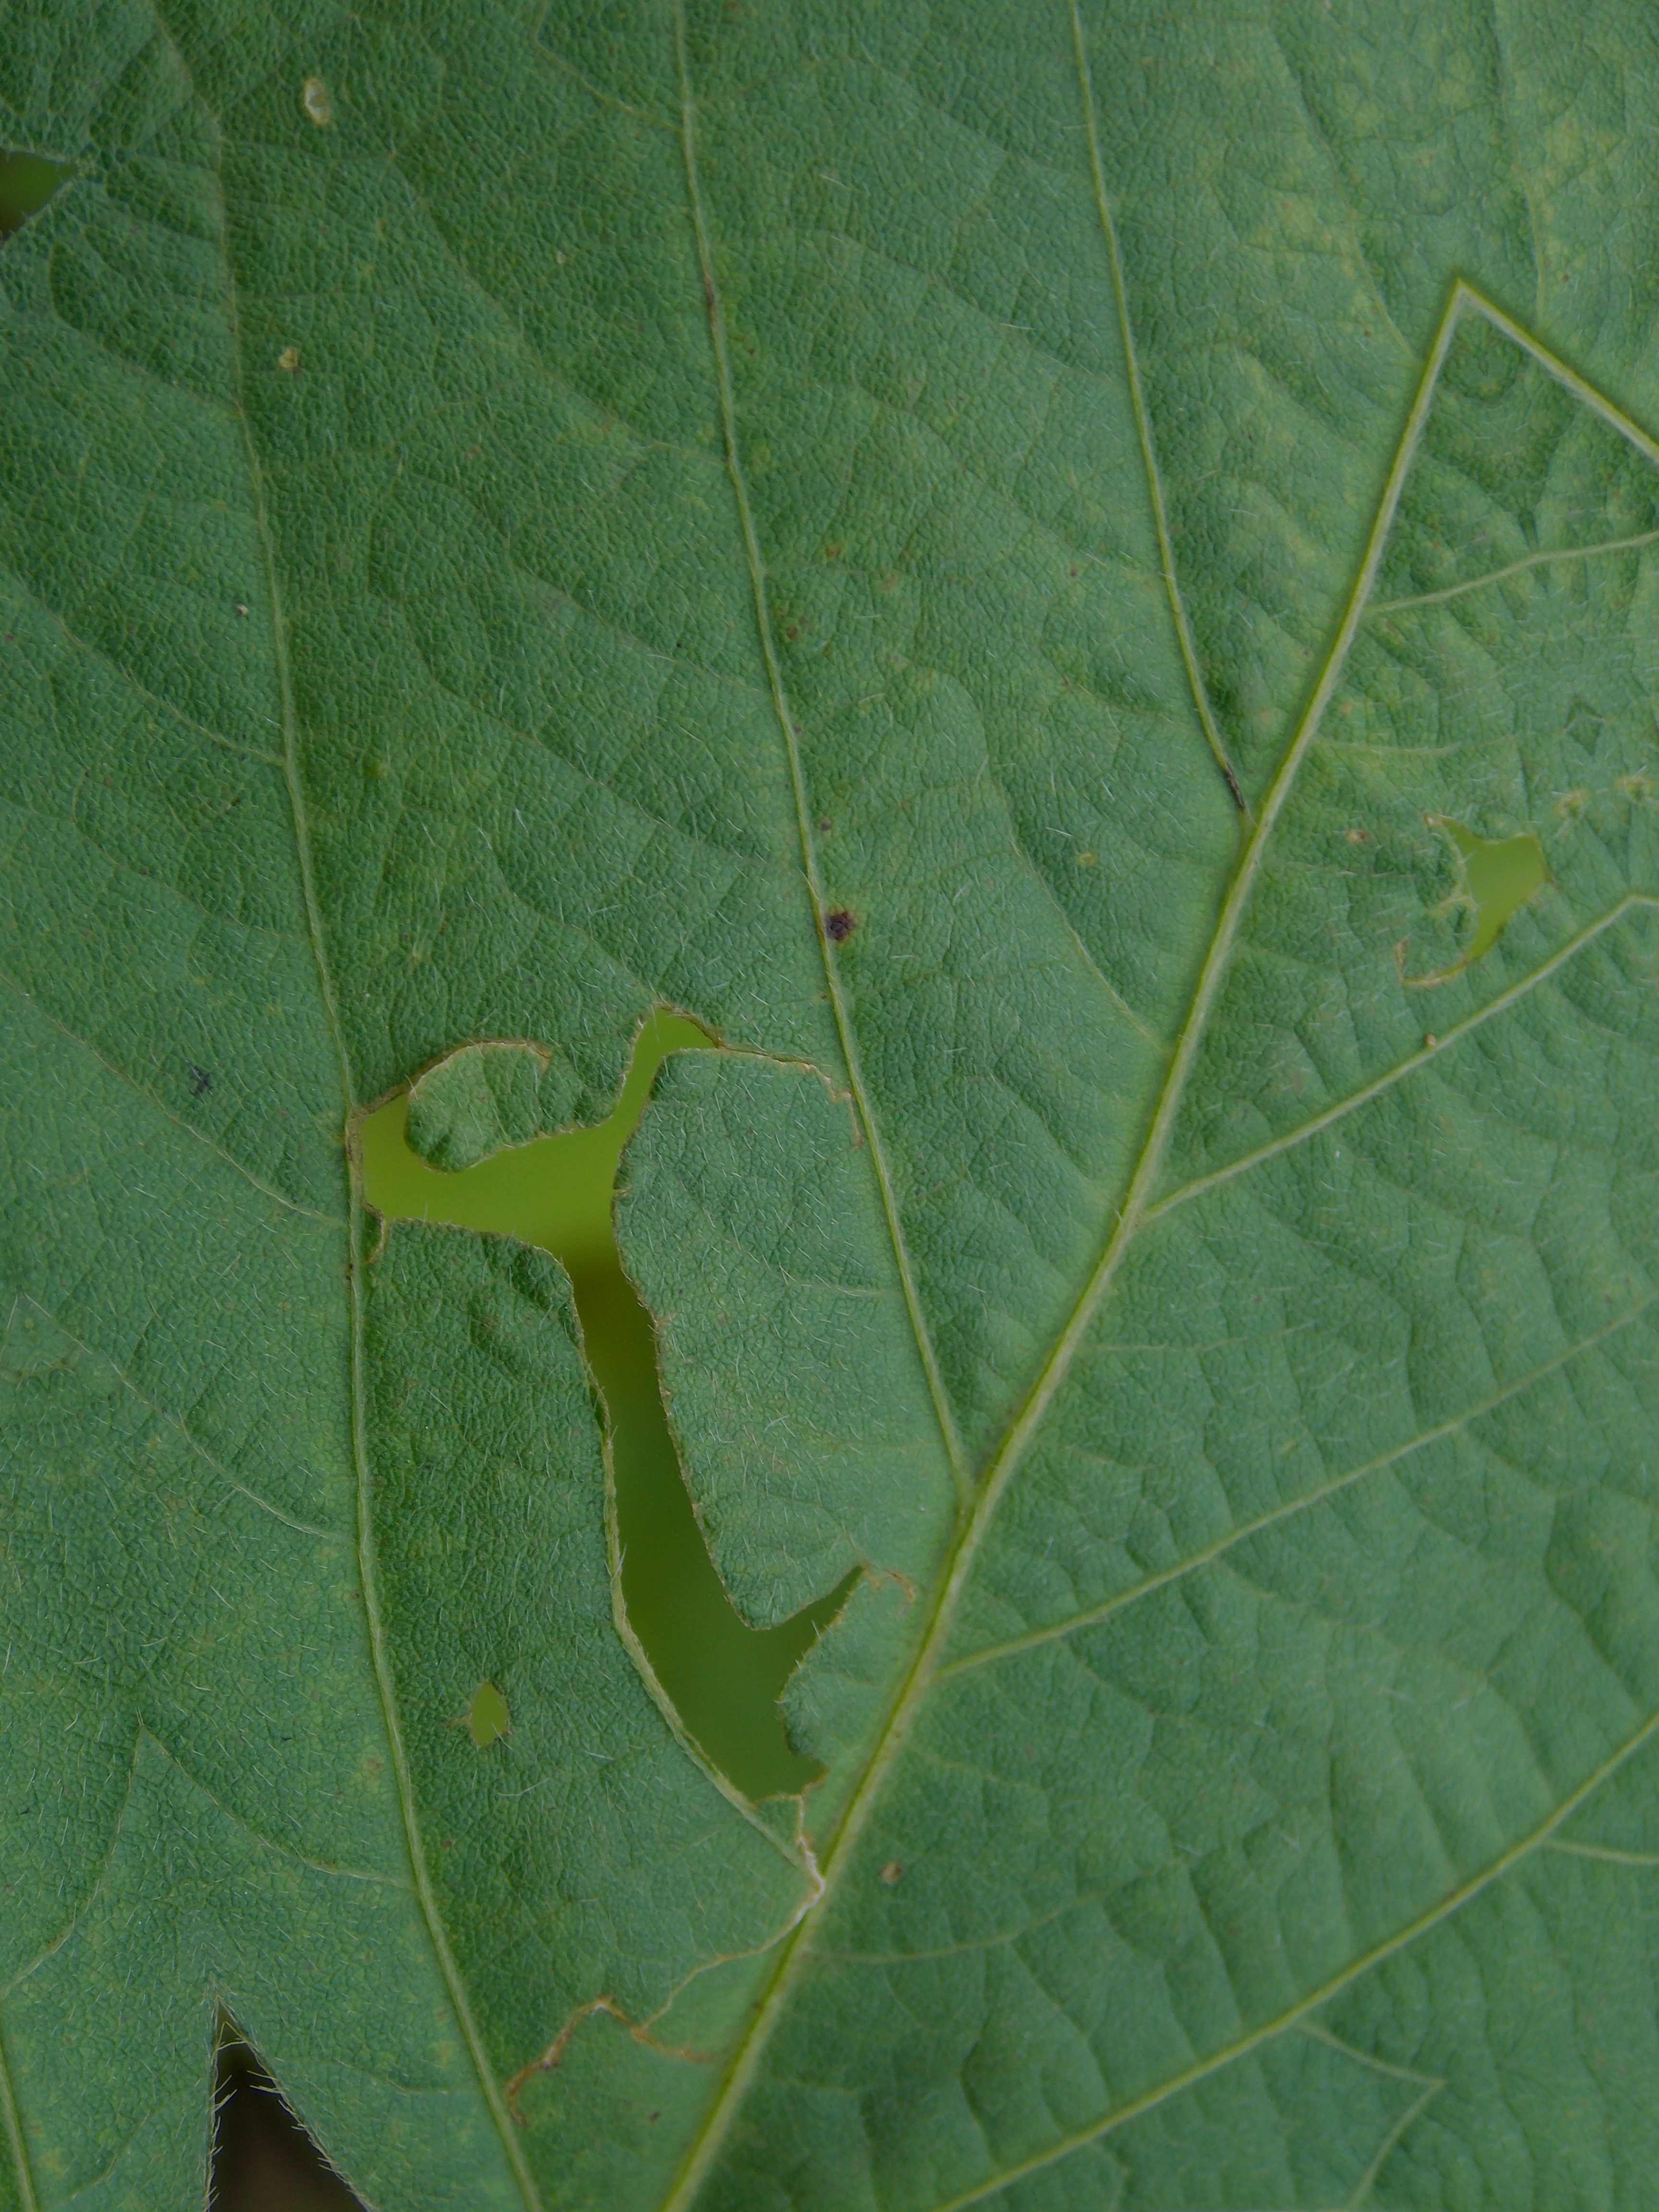
Label: Healthy